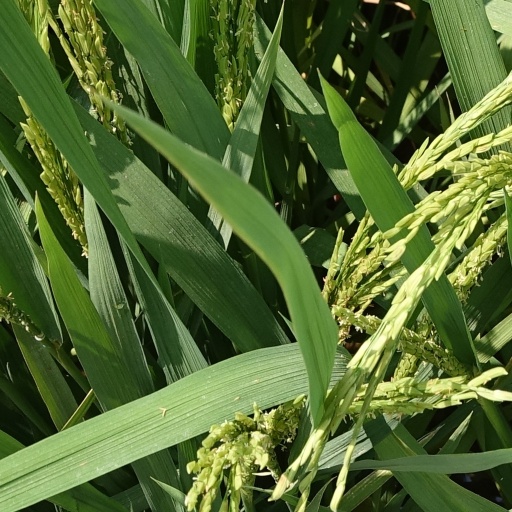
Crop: rice